Sharda (1981 film)

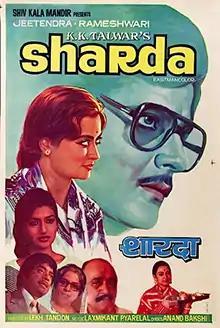
Poster

Sharda is a 1981 Hindi-language drama film, produced by K. K. Talwar on Shiv Kala Mandir banner and directed by Lekh Tandon. It stars Jeetendra, Rameshwari and music composed by Laxmikant–Pyarelal.